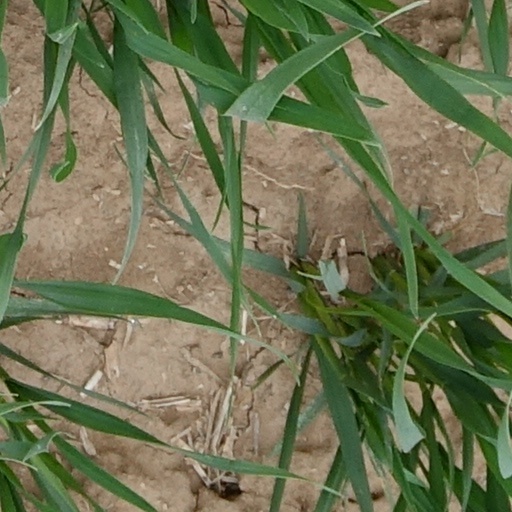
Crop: wheat